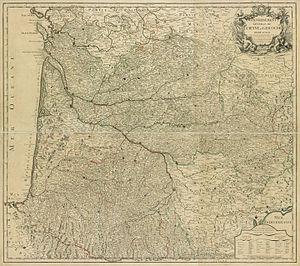
Gouvernement General de Guienne et Gascogne / Dédié au Roy